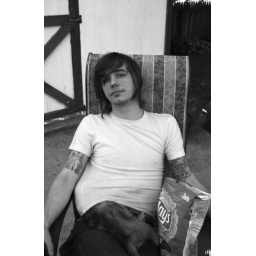
is that a puppy in your shirt or are you.....oh ok it's a puppy